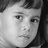
Emotion: neutral